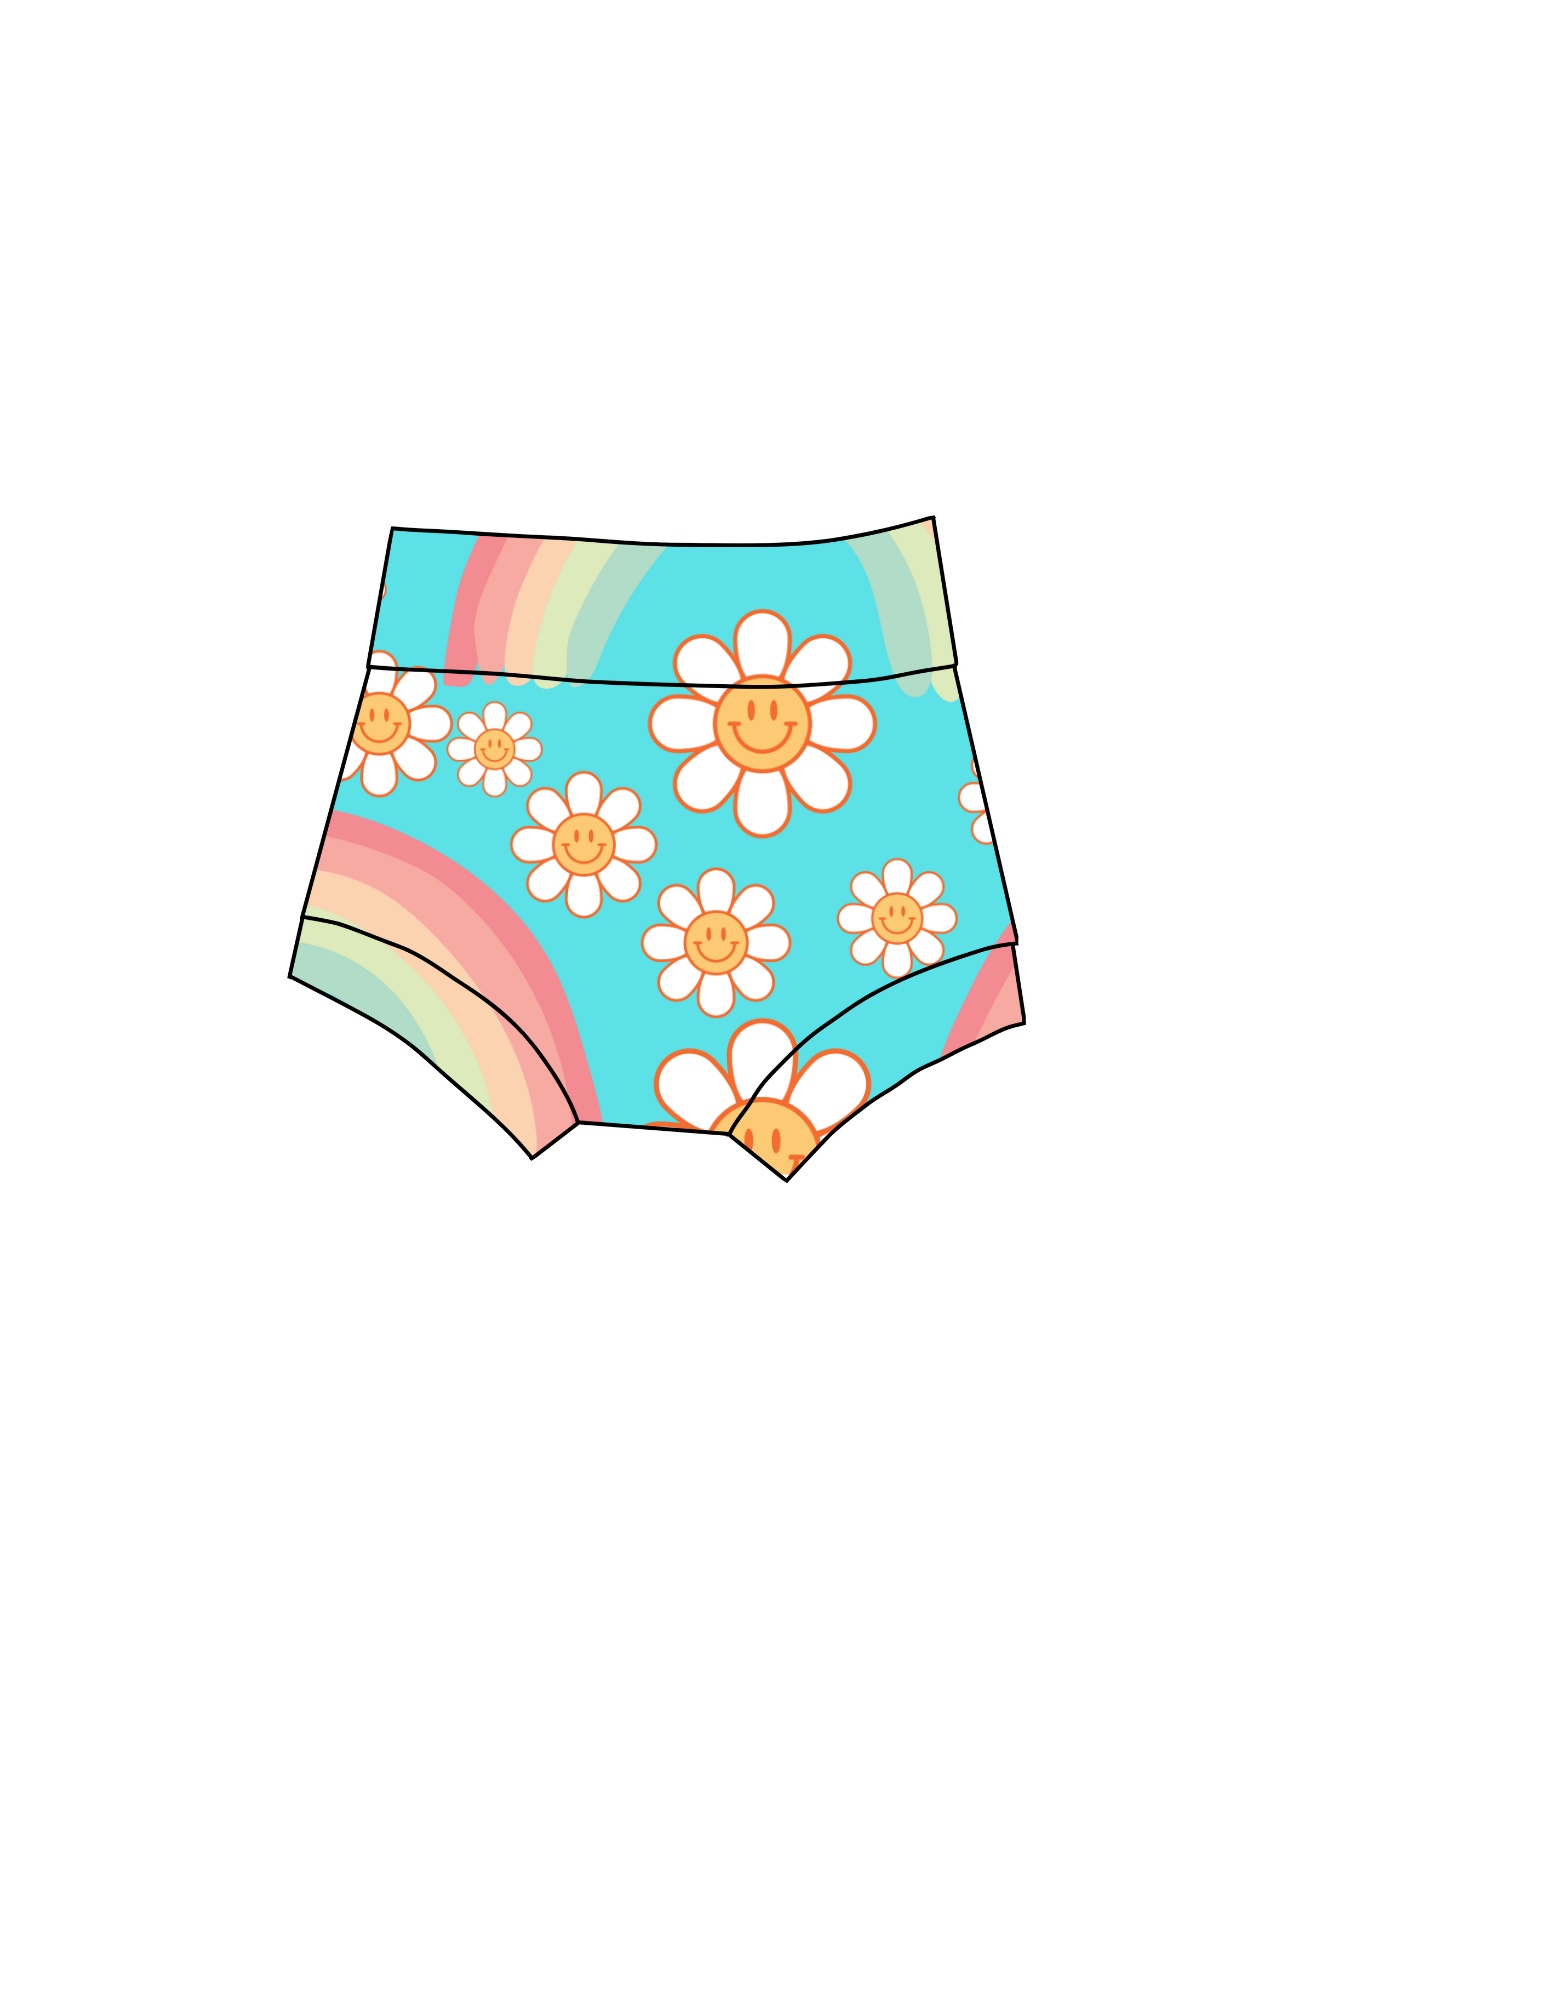
Floral bunmies
Brand: Sweet Bows & More
Category: Apparel & Accessories > Clothing > Lingerie > Women's Underpants